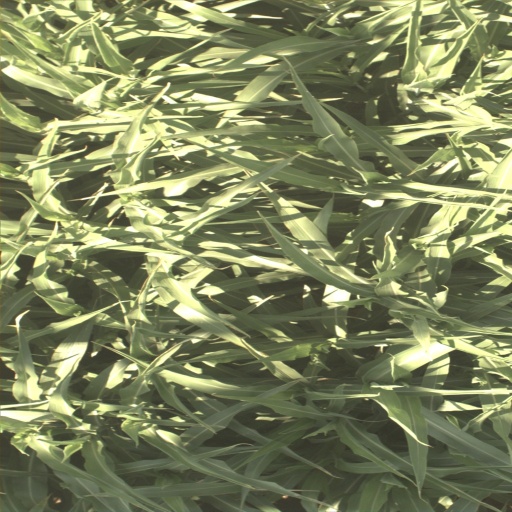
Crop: sorghum